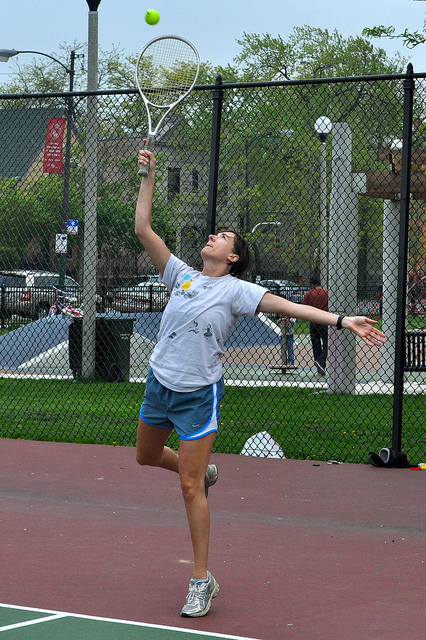
người phụ nữ đang đứng một chân giơ vợt lên cao đỡ bóng